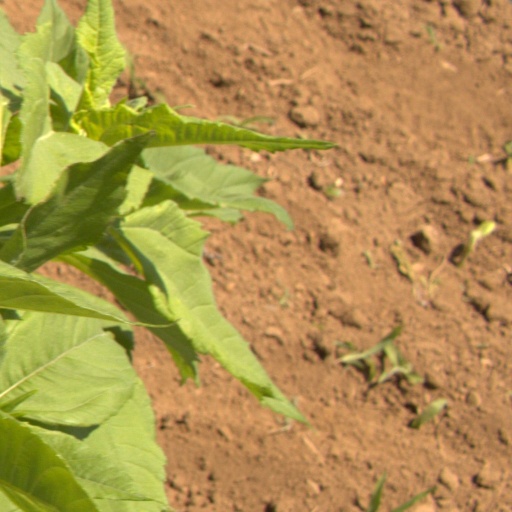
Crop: Jerusalem artichoke